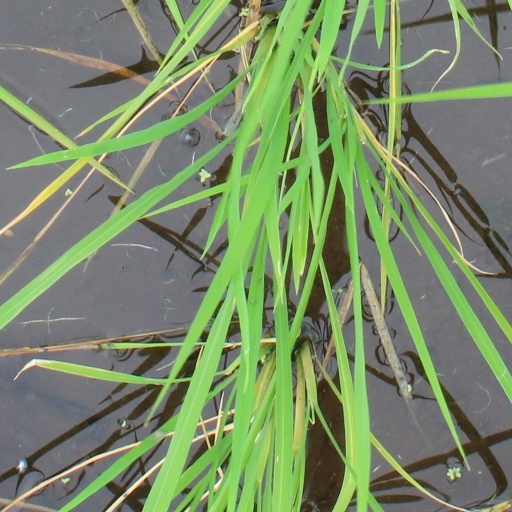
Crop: rice